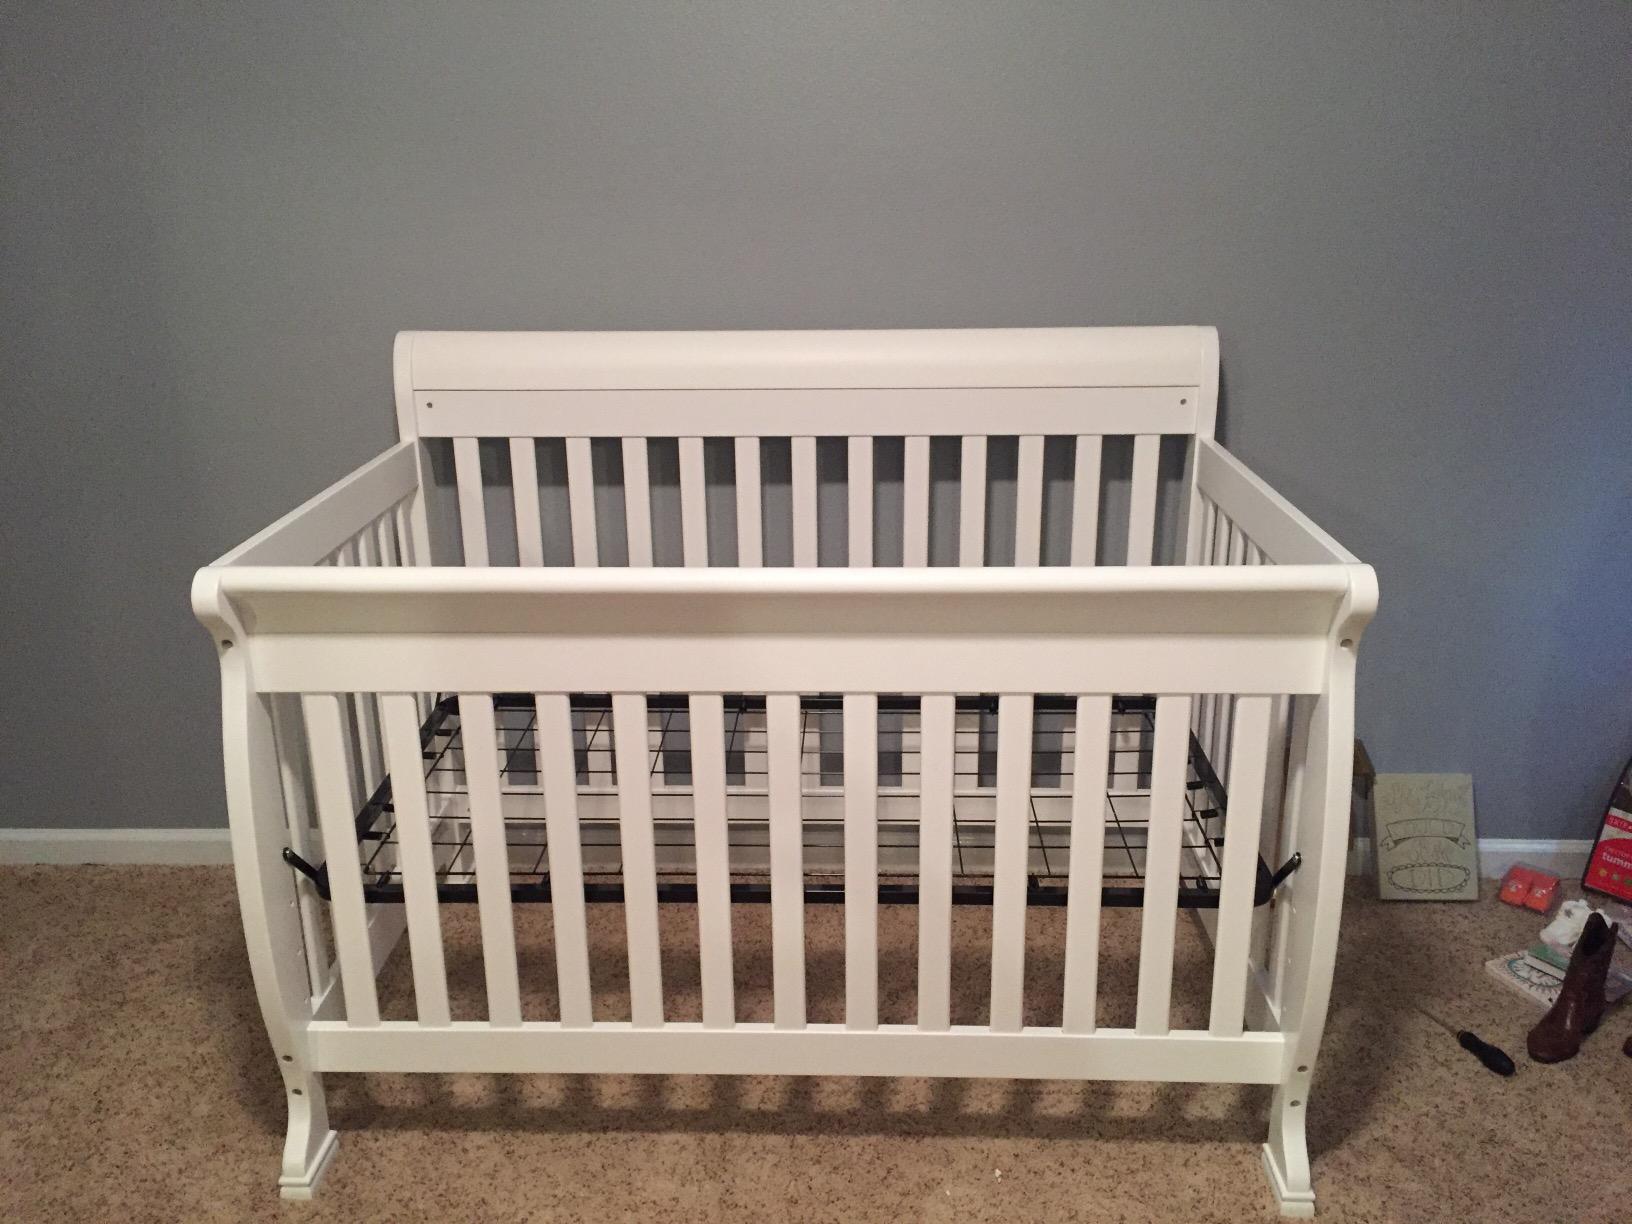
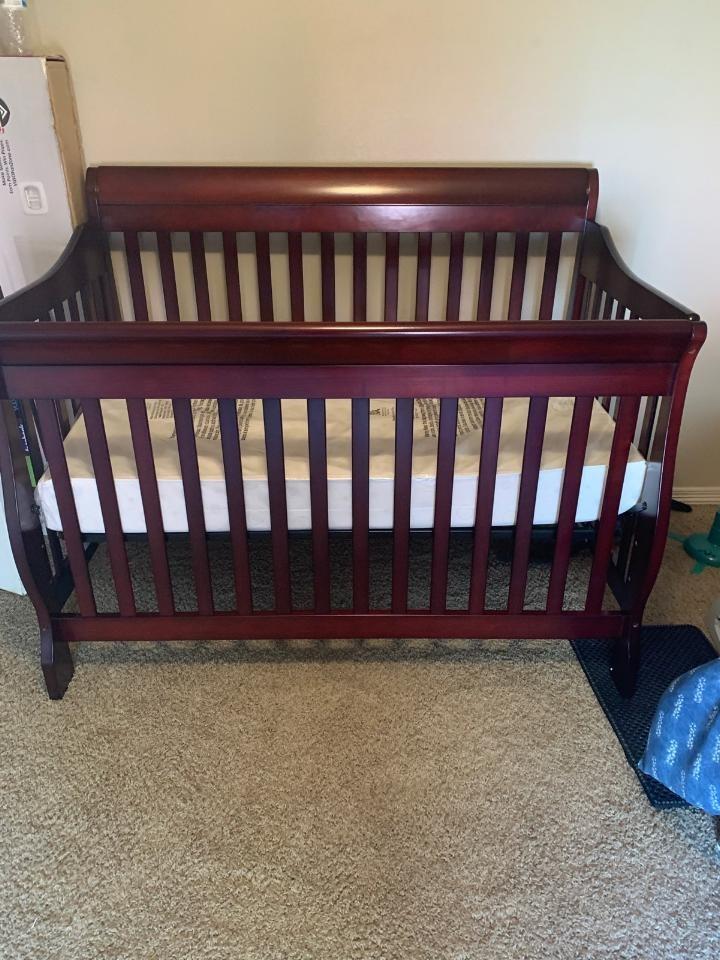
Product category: products_crib
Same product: no